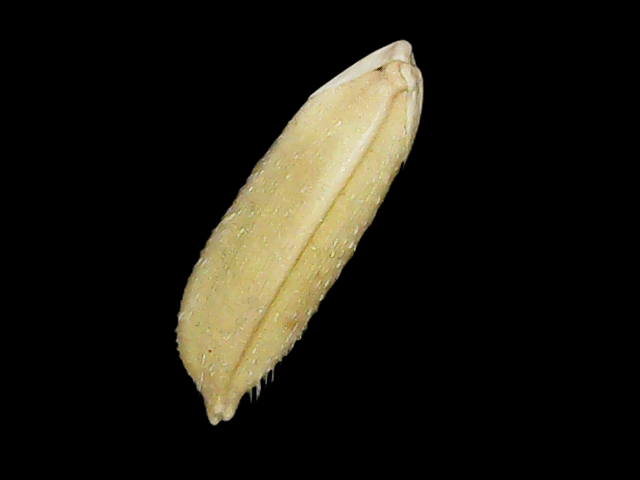
Rice variety: Bd30